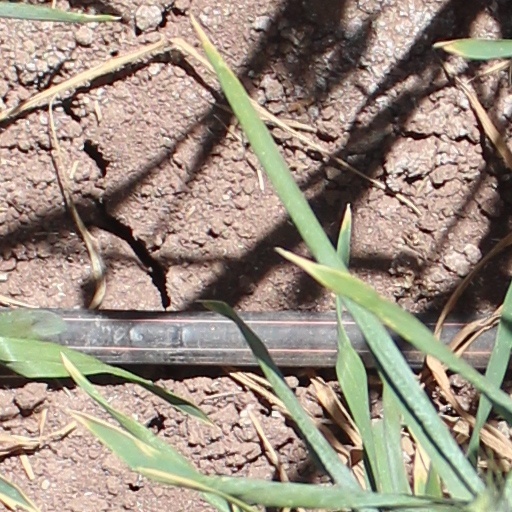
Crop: wheat